VPS35

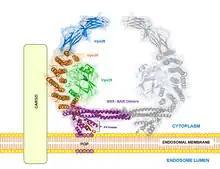
Figure showing the retromer complex. The retromer complex recognizes cargo from the endosome. The VPS35-VPS26-VPS29 trimer forms the cargo recognition complex of the retromer.

Vacuolar protein sorting ortholog 35 (VPS35) is a protein involved in autophagy and is implicated in neurodegenerative diseases, such as Parkinson's disease (PD) and Alzheimer's disease (AD). VPS35 is part of a complex called the retromer, which is responsible for transporting select cargo proteins between vesicular structures (e.g., endosomes, lysosomes, vacuoles) and the Golgi apparatus. Mutations in the VPS35 gene ("VPS35") cause aberrant autophagy, where cargo proteins fail to be transported and dysfunctional or unnecessary proteins fail to be degraded. There are numerous pathways affected by altered "VPS35" levels and activity, which have clinical significance in neurodegeneration. There is therapeutic relevance for VPS35, as interventions aimed at correcting VPS35 function are in speculation.